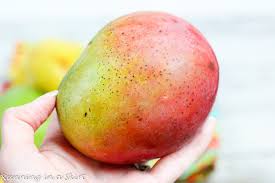
Label: Mango